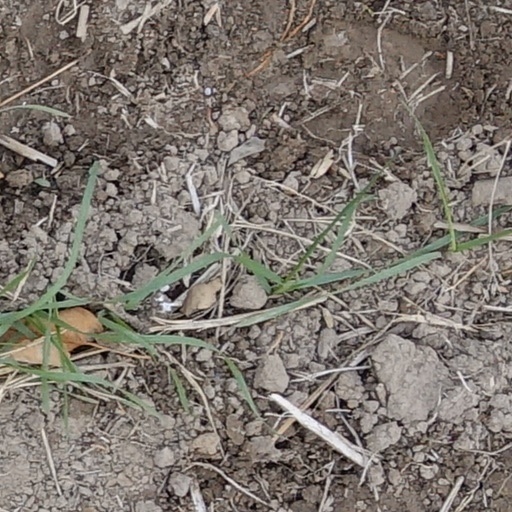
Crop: wheat